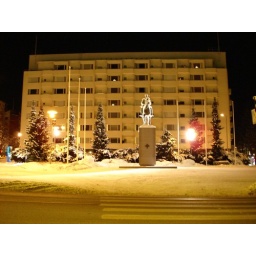
Just off the bus in Lahti. Sanna's Gran's flat is top floor directly above the statue.